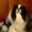
Label: dog